Rosicrucian Fellowship

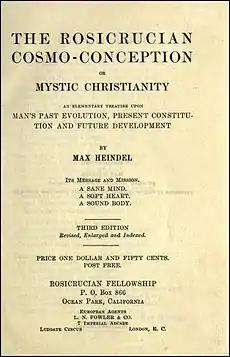
"The Rosicrucian Cosmo-Conception", <a href="https%3A//archive.org/details/rosicruciancosmo00heiniala">third edition, 1911

The Rosicrucian Fellowship (TRF) ("An International Association of Christian Mystics") was founded in 1909 by Max Heindel with the aim of heralding the Aquarian Age and promulgating "the true Philosophy" of the Rosicrucians. It claims to present Esoteric Christian "mysteries" or esoteric knowledge, alluded to in Matthew 13:11 and Luke 8:10, to establish a meeting ground for art, religion, and science and to prepare the individual through harmonious development of the mind and the heart for selfless service of humanity.